Russo-Japanese War

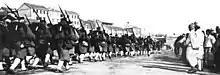
Japanese infantry during the occupation of Seoul, Korea, in 1904

On the night of 8 February 1904, the Japanese fleet under Admiral Tōgō Heihachirō opened the war with a surprise torpedo boat destroyer attack on the Russian ships at Port Arthur. The attack heavily damaged the and , the heaviest battleships in Russia's Far Eastern theatre, and the 6,600 ton protected cruiser . These attacks developed into the Battle of Port Arthur the next morning. A series of indecisive naval engagements followed, in which Admiral Tōgō was unable to attack the Russian fleet successfully as it was protected by the shore batteries of the harbour, and the Russians were reluctant to leave the harbour for the open seas, especially after the death of Admiral Stepan Osipovich Makarov from a naval mine on 13 April 1904. Although the actual Battle of Port Arthur was indecisive, the initial attacks had a devastating psychological effect on Russia, which had been confident about the prospect of war. The Japanese had seized the initiative while the Russians waited in port.